History of education in Wales

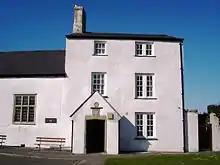
Original building of Beaumaris Grammar School on the Isle of Anglesey

In the 16th and 17th centuries, several new grammar schools were established to cater to growing demand for formal education among people in skilled occupations and commerce. Teaching was always conducted in a single room and the norm was only one schoolmaster. Schools frequently included accommodation for the master, usher (assistant teacher) and sometimes boarding pupils. The grammar schools were all boys' schools. They catered to a varied age range. The emphasis of instruction was on Latin and less often Ancient Greek. Teaching was conducted through recitation and dictation; the birch was used to punish both bad behaviour and poor academic progress. Fees were usually expected; some boys could receive scholarships that covered the cost of fees but not materials.